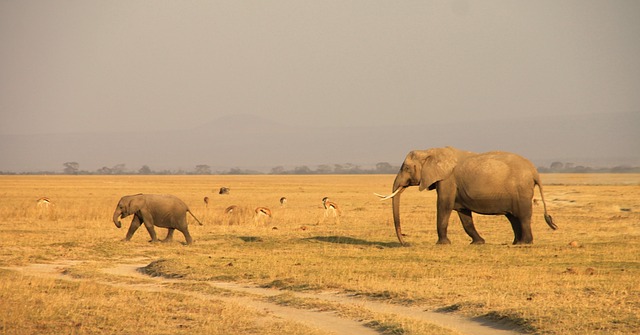
Label: elefante